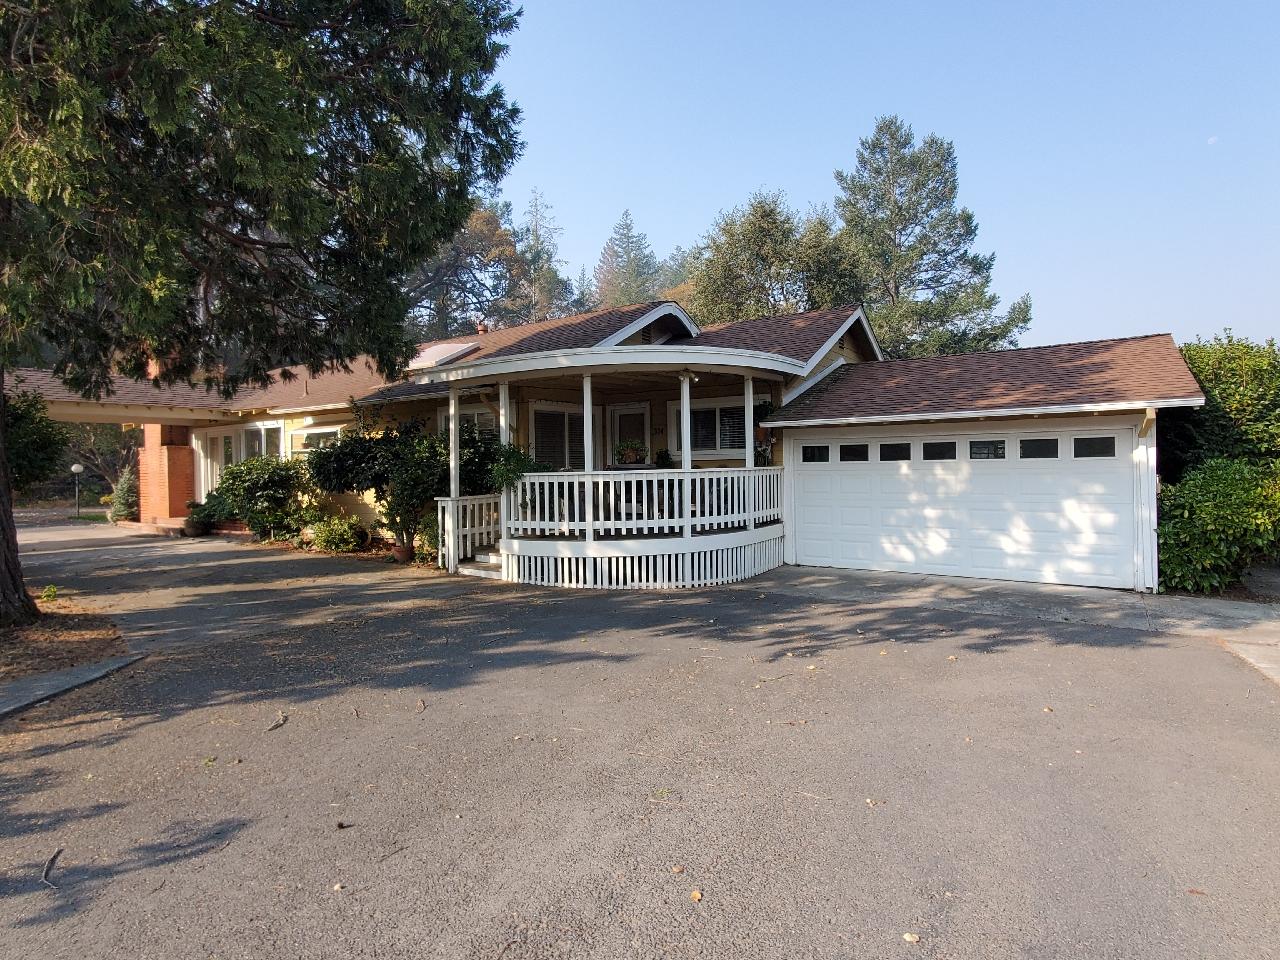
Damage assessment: no_damage